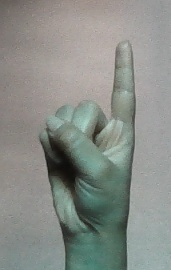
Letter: bb